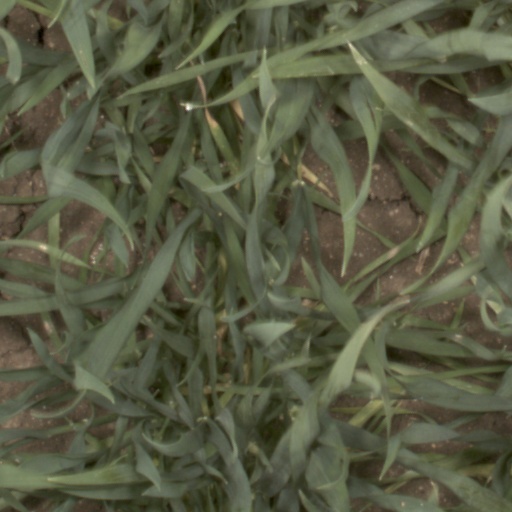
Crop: wheat